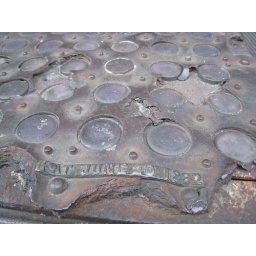
glass sidewalk in SoHo, NYC